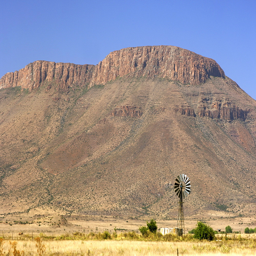
mountains and a windmill in the region .